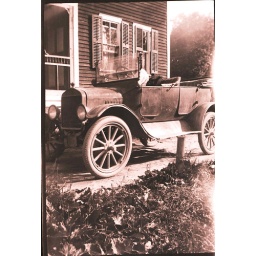
car in front of house unknown driver